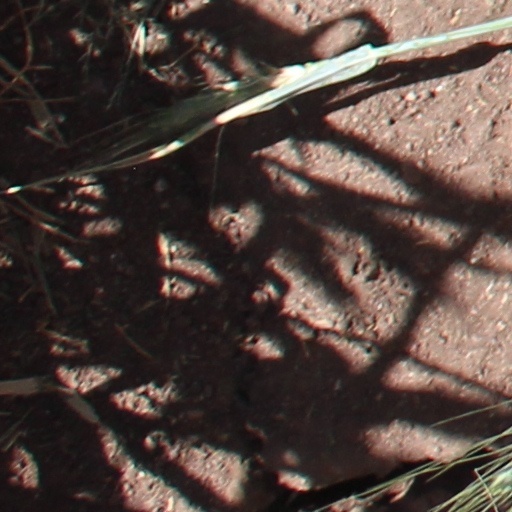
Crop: wheat